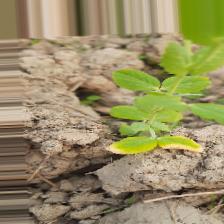
Label: Ascochyta blight